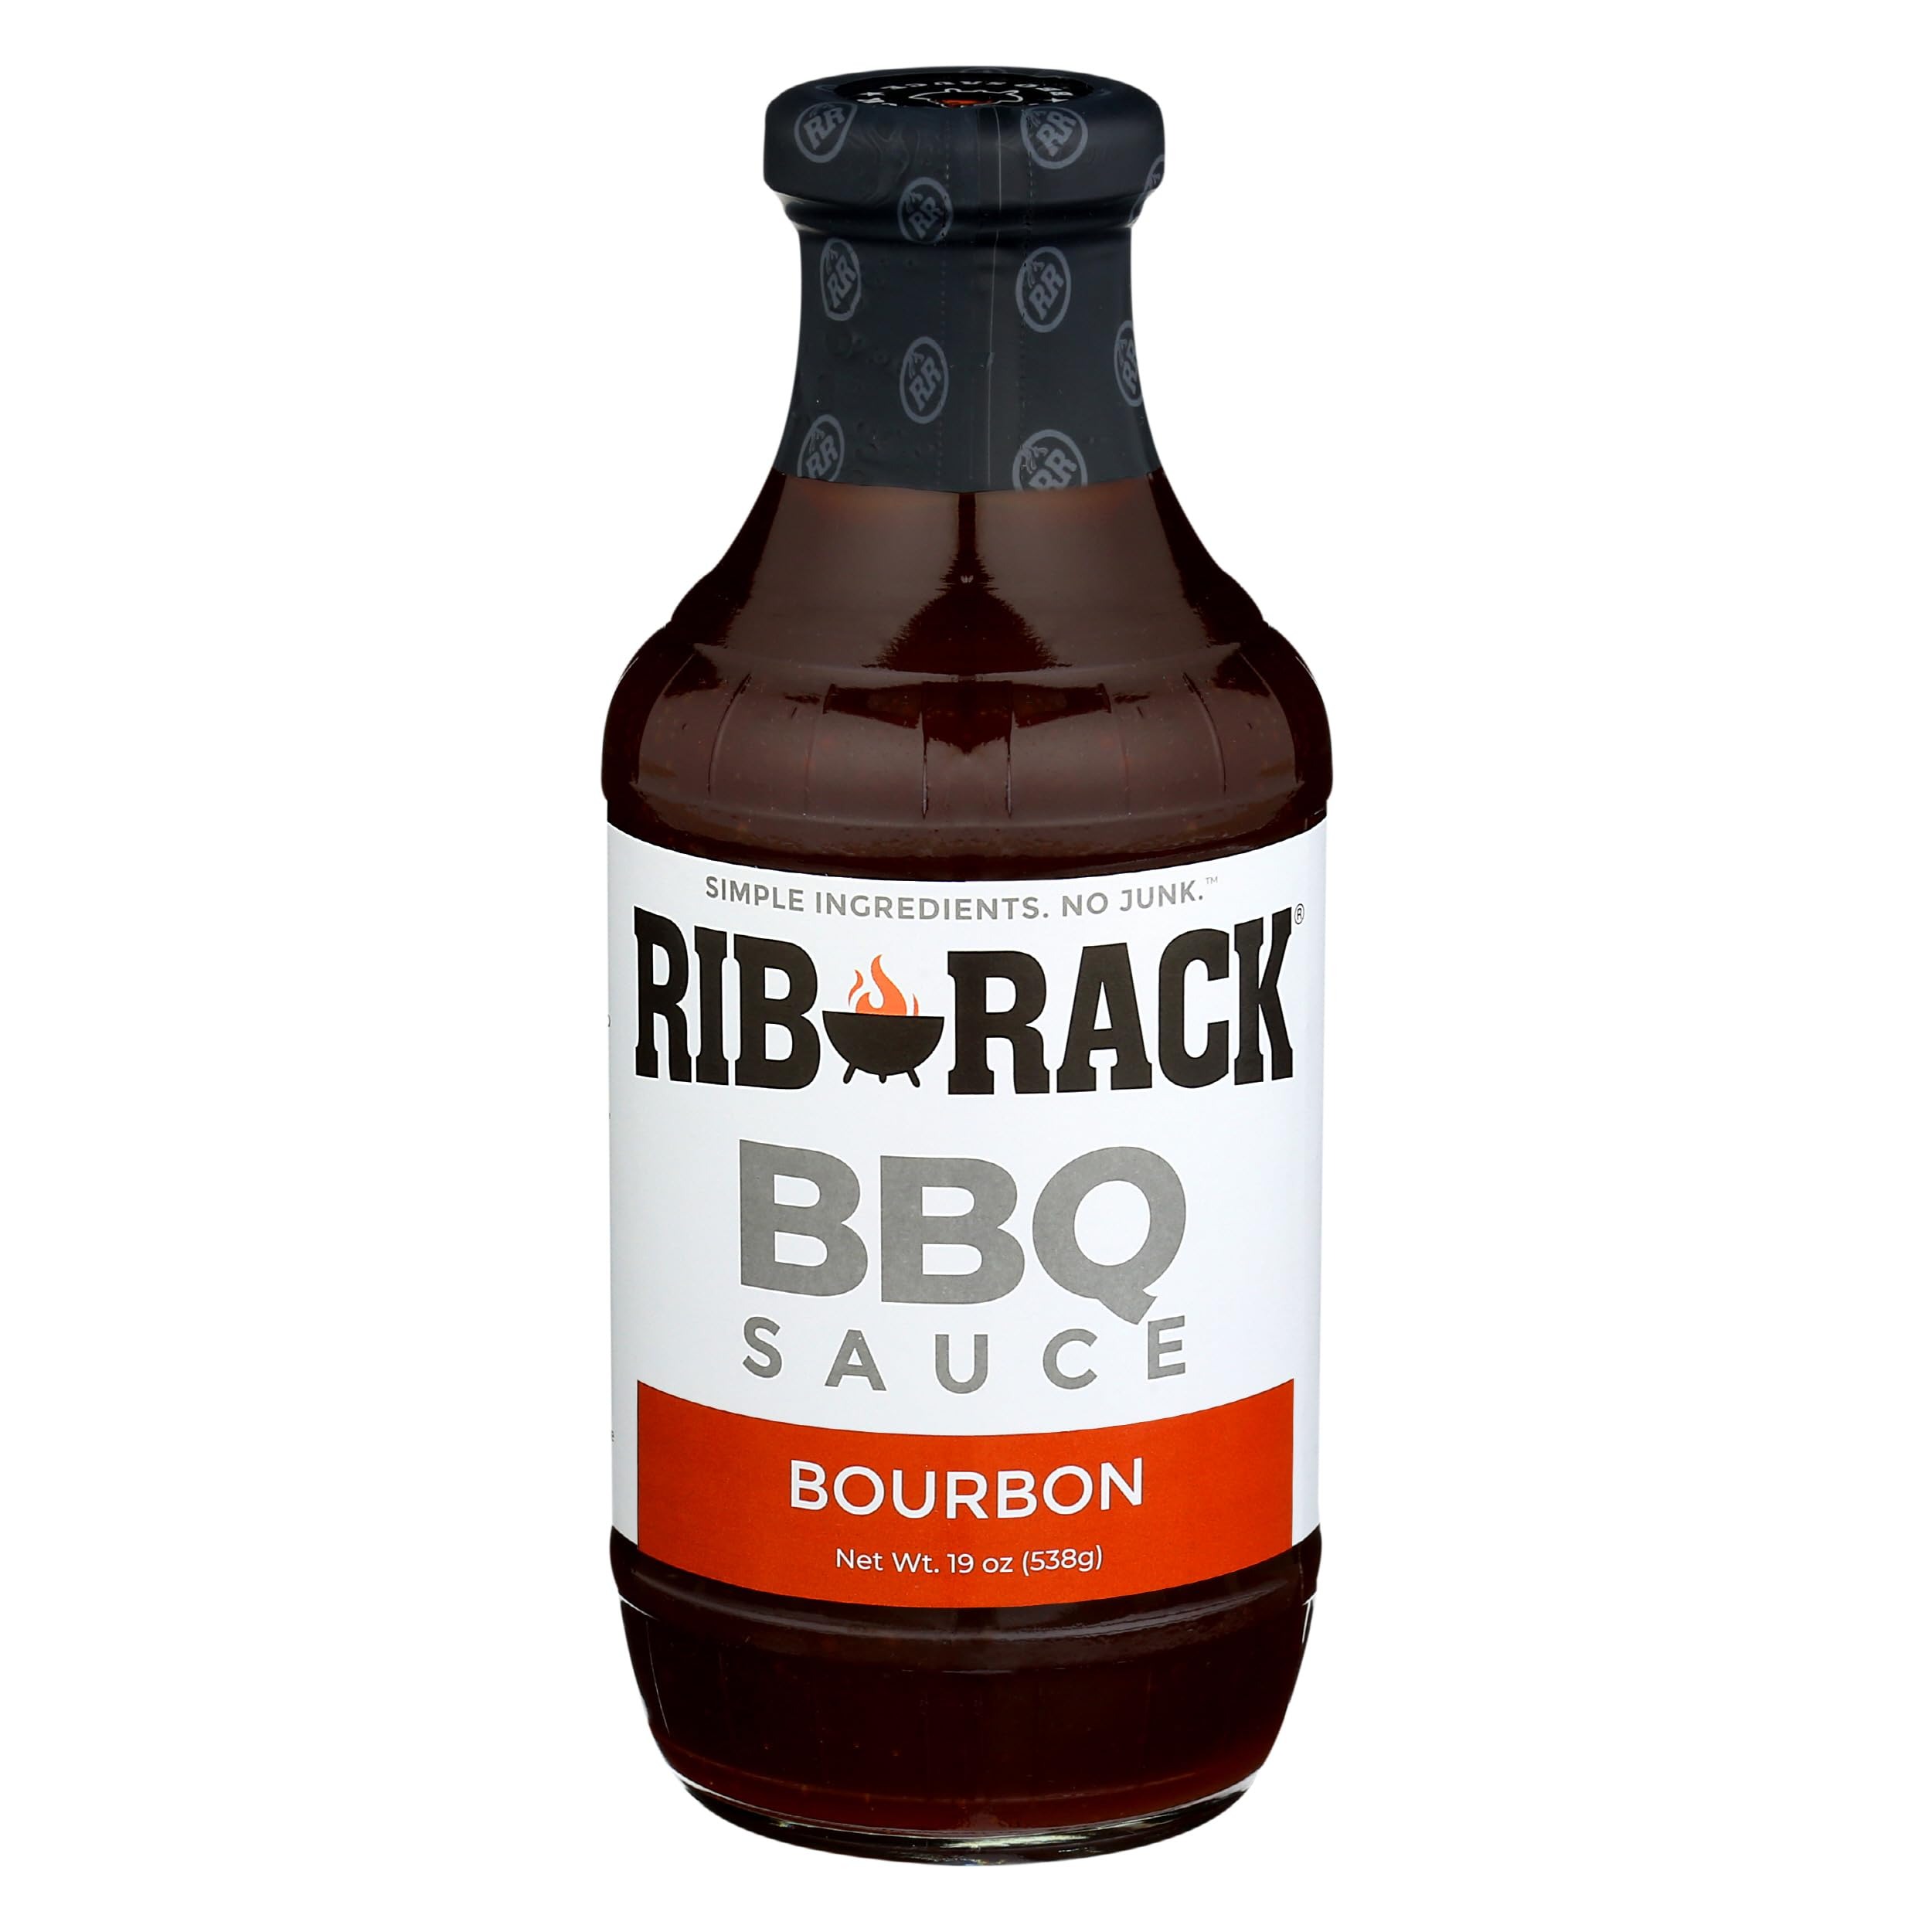
Item Name: RIB RACK SAUCE BBQ STHRN BOURBAN 19OZ
Bullet Point 1: Gluten-free and Non-GMO, Effervesce combines Authenticity with Elegance and Prestige
Bullet Point 2: Country Of Origin: United States
Bullet Point 3: Item Package Weight: 2.0 lb
Bullet Point 4: Ingredients: Water, Brown Sugar, Molasses, Tomato Paste, White Distilled Vinegar, Corn S
Value: 19.0
Unit: Ounce

Price: 5.02